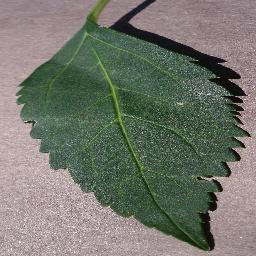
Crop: cherry
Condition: (including_sour)_healthy